Sex life

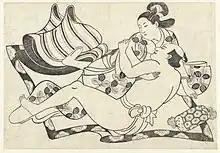
Sex life

In human sexuality, a sex life is a sector of a person's day-to-day existence which may involve sexual activity or represent the absence of sexual activity. In general parlance, the term can have many sub-meanings and social layers, but generally includes the following: